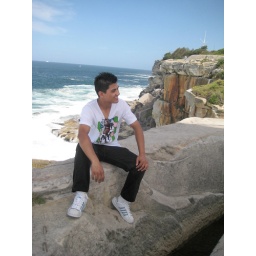
in d wall of beach